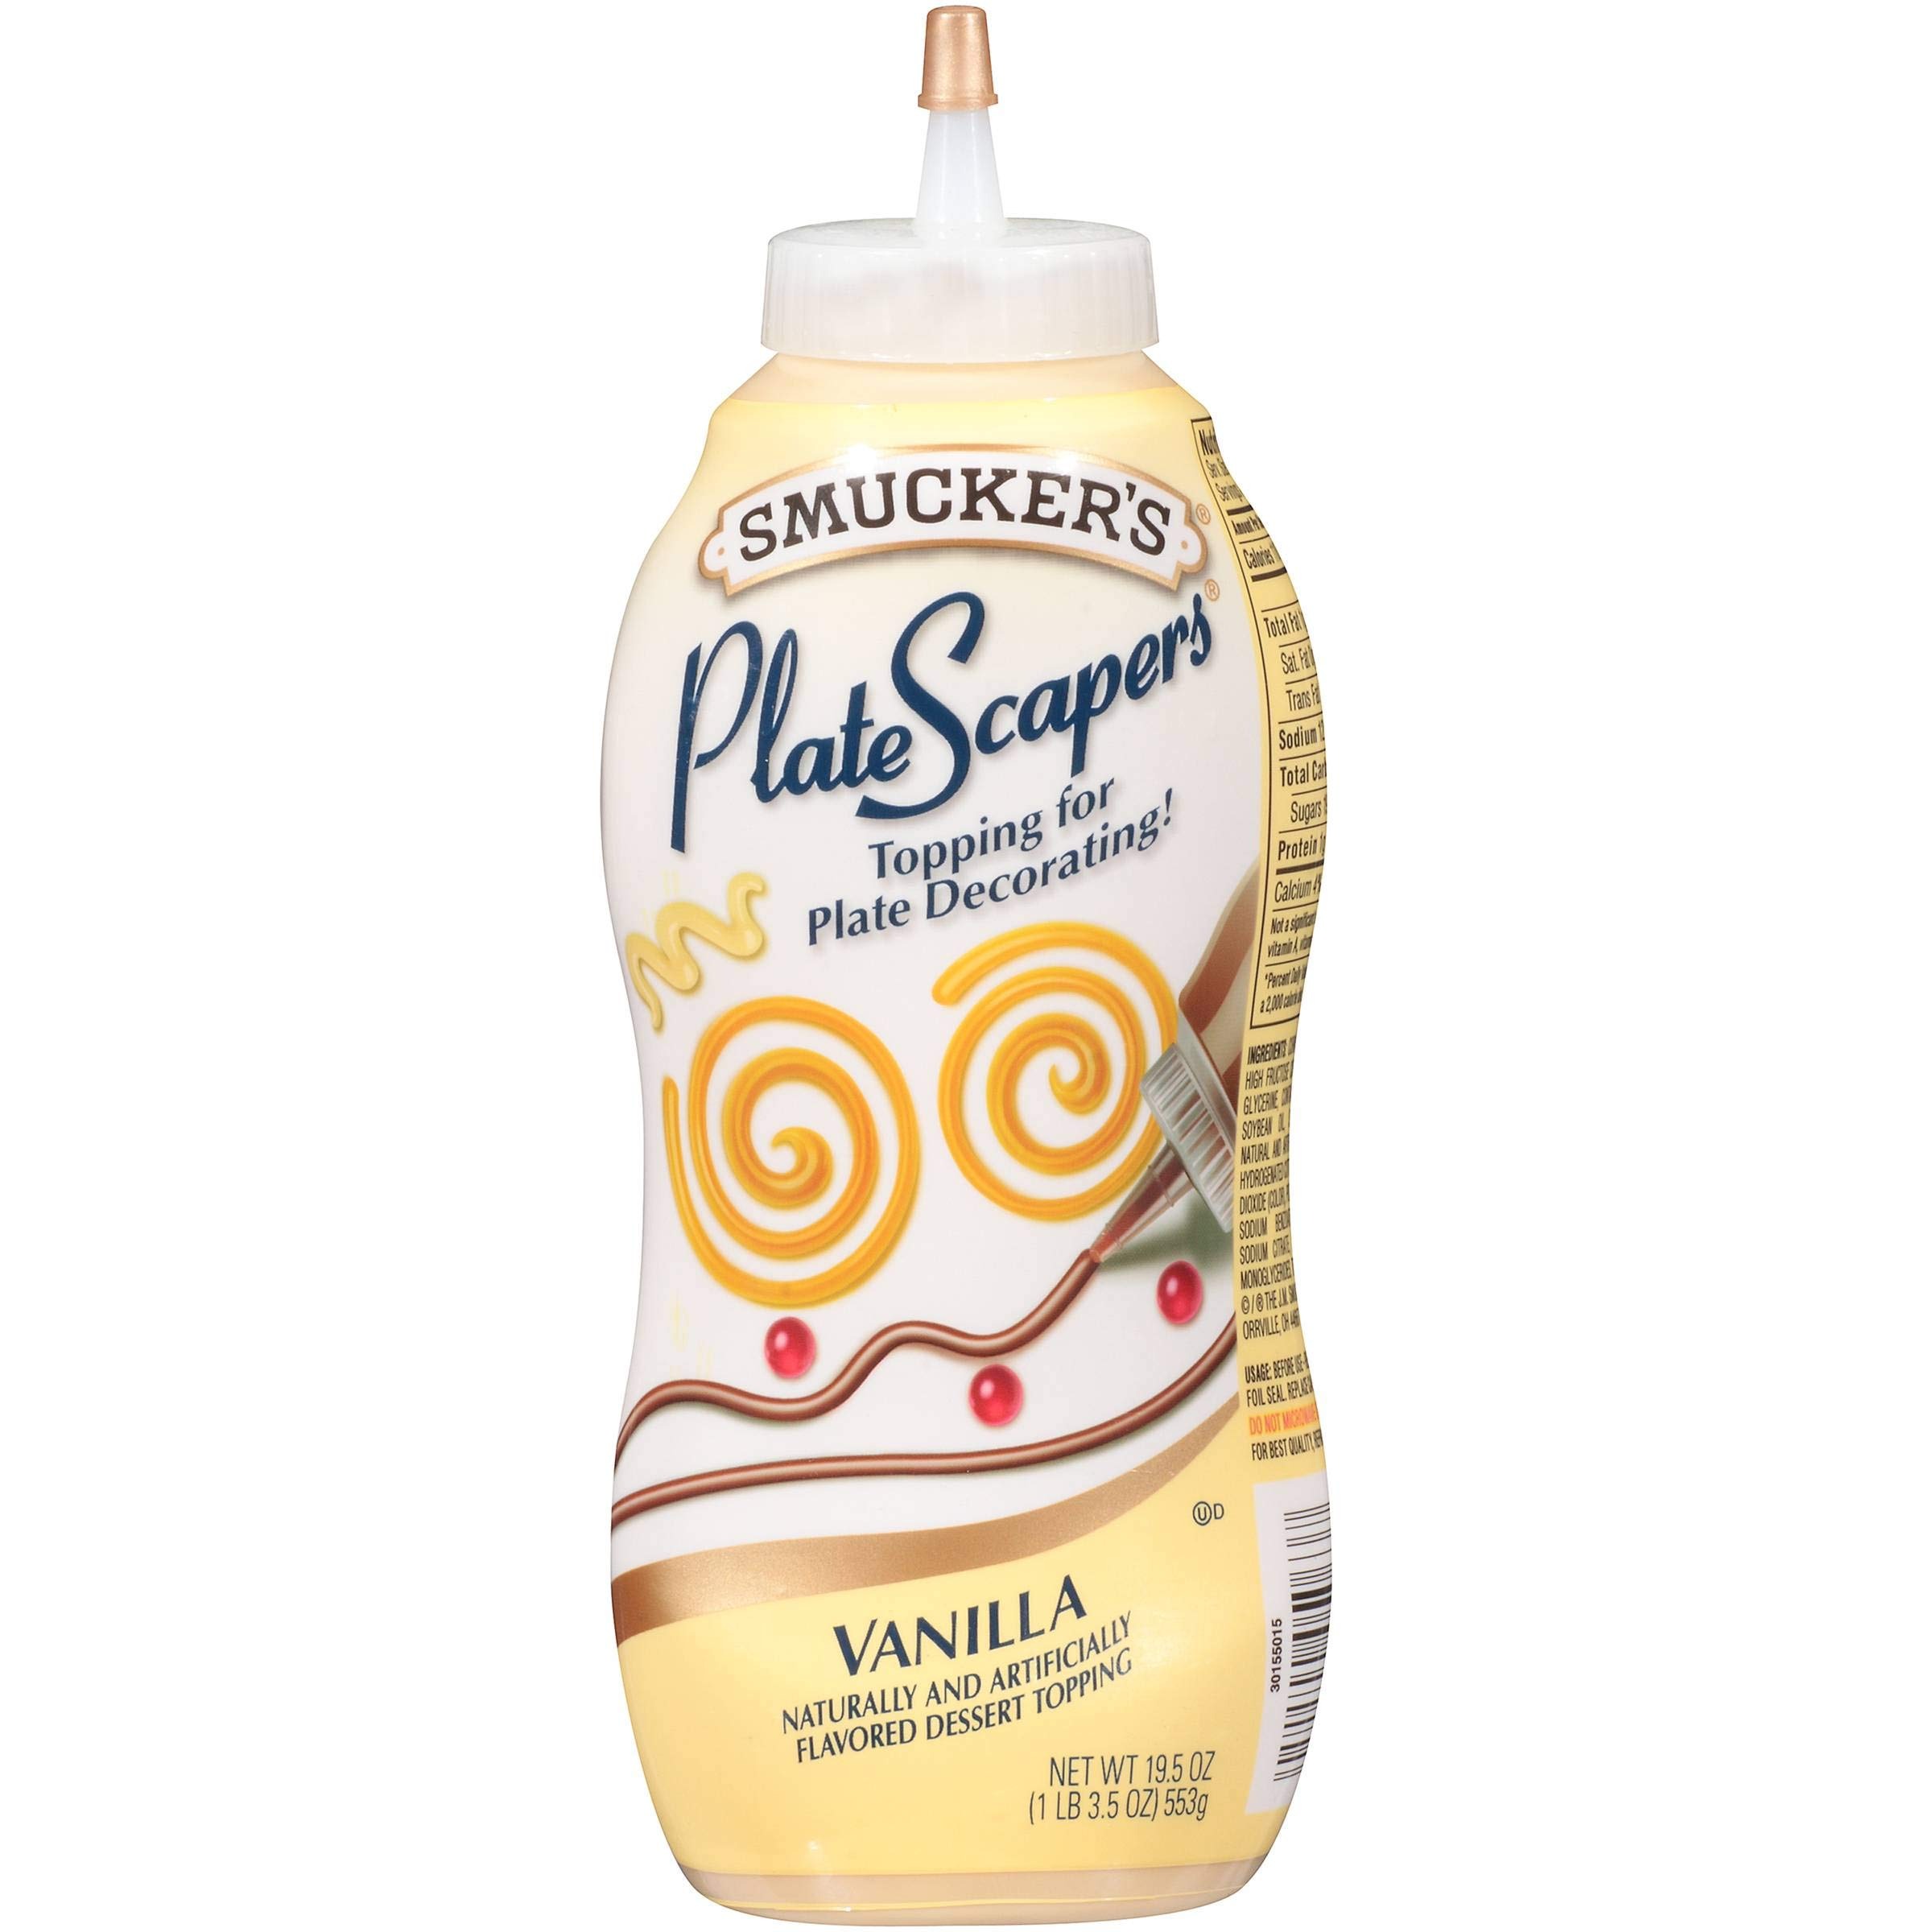
Item Name: Smucker's 12 Pack Plate Scapers Dessert Topping, Vanilla, 19.5 Ounce (Pack of 12)
Bullet Point 1: Contains 12 Vanilla Plate Scrapers Dessert Topping Bottles
Bullet Point 2: Topping for Plate Decorating!
Bullet Point 3: Smooth and easy decorating
Bullet Point 4: Topping for plate decorations
Bullet Point 5: Kosher Dairy
Value: 234.0
Unit: ounce

Price: 6.78